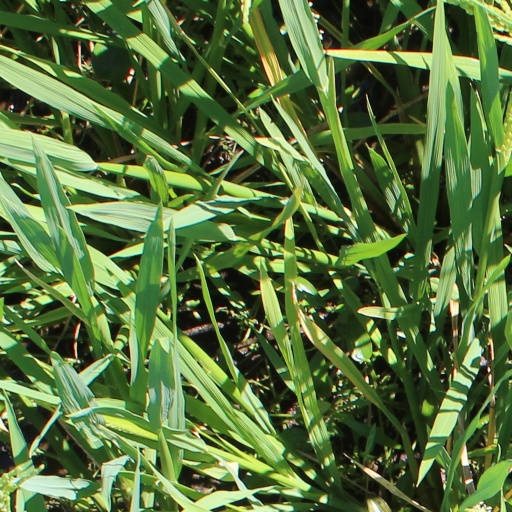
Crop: rice